Cephas Yao Agbemenu

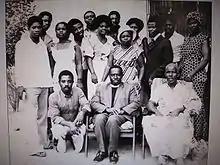
Family Portrait taken before Cephas Yao Agbemenu left for the US in 1978, he is third from the right, standing, wearing a dark suit.

He grew up in Ghana, going to school where art and crafts lessons were a part of the curriculum. He also learned farming, backyard gardening, fishing, trapping and hunting. All requiring good coordination and visual abilities in order to complete those tasks.